Kazusa Hirotsune

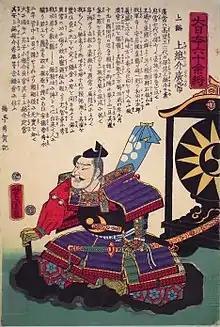
Kazusa Hirotsune (woodblock print by Utagawa Yoshitora)

Kazusa Hirotsune (上総 広常, died 1183) was a samurai lord and "gōzoku" in Kantō during the late Heian period. He was the head of the Bōsō Taira clan and fought against the Taira clan on Minamoto clan's side during the Genpei War. He is commonly also known as Kazusa-no-suke Hirotsune, in which ""Kazusa-no-suke"" (Vice Governor of Kazusa Province) indicates his office.